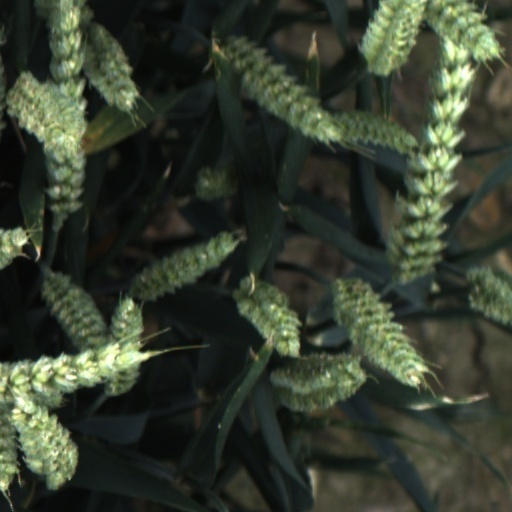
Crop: wheat